The Adventure of Black Peter

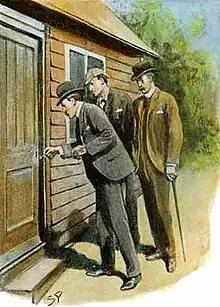
Holmes, Watson and Inspector Hopkins, 1904 illustration by Sidney Paget

Forest Row in the Weald is the scene of a harpoon murder, and a young police inspector, Stanley Hopkins, asks Holmes, whom he admires, for help. Holmes has already determined that it would take a great deal of strength and skill to run a man through with a harpoon and embed it in the wall behind him.